Laco Uhrenmanufaktur

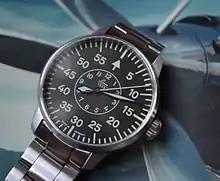
Laco Faro

During World War II, B-Watches (B for the German "Beobachtung" with the meaning of "observation"; in German Beobachtungsuhren, B-Uhren or B-Uhr) were produced – also known as observation watches, navigator’s watches, pilot watches or Flieger watch. Five manufacturers produced B-Watches for the German Luftwaffe: